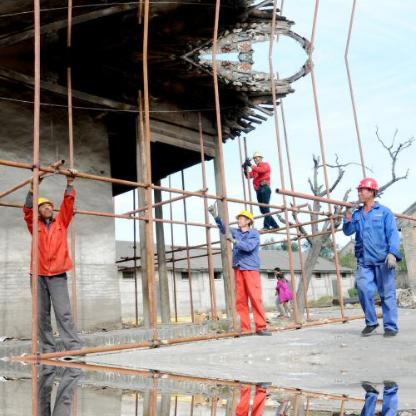
Objects in the image:
label: helmet
label: helmet
label: helmet
label: helmet